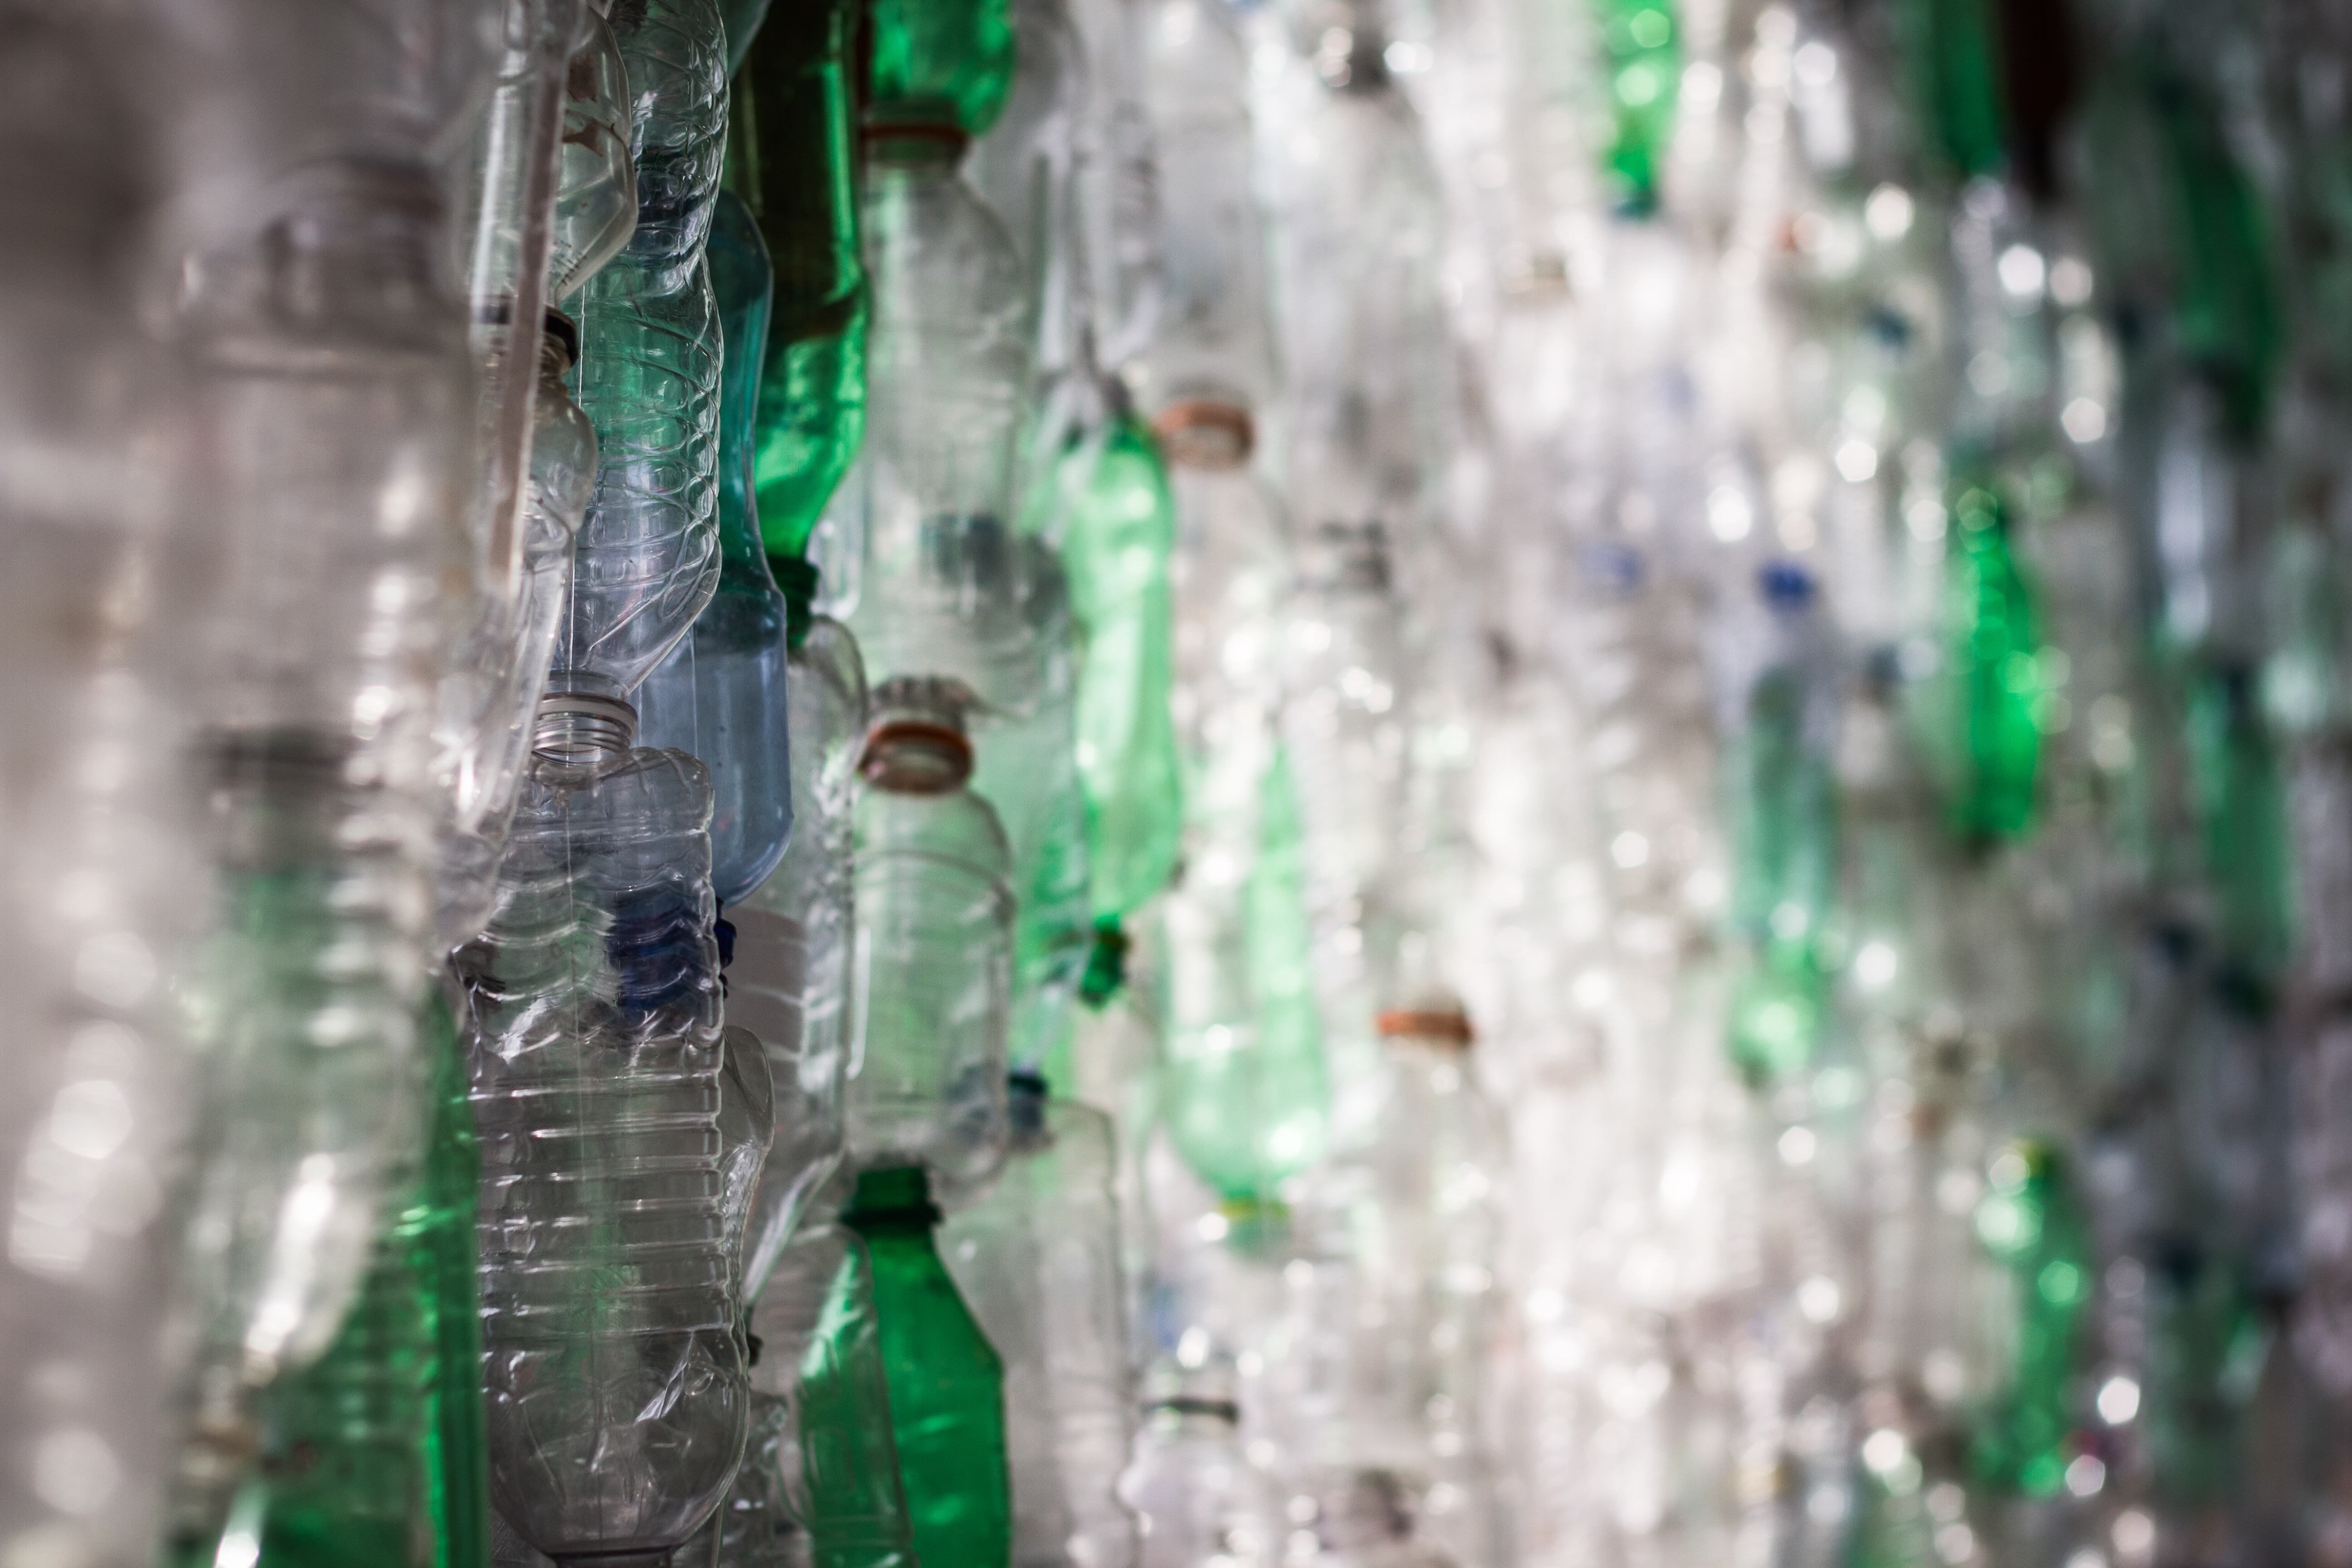
Label: plastic